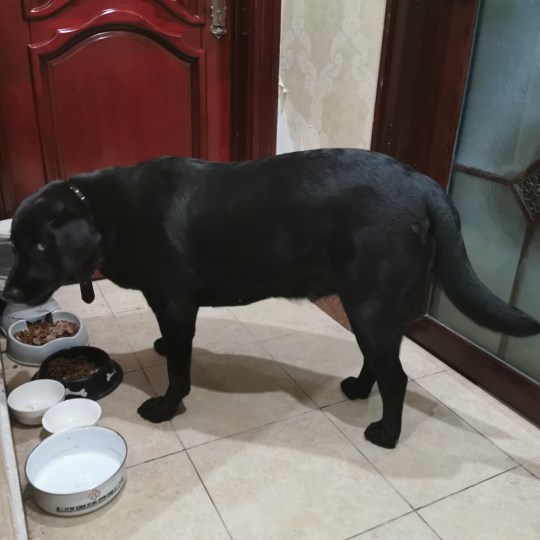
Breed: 3580-n000122-Labrador_retriever